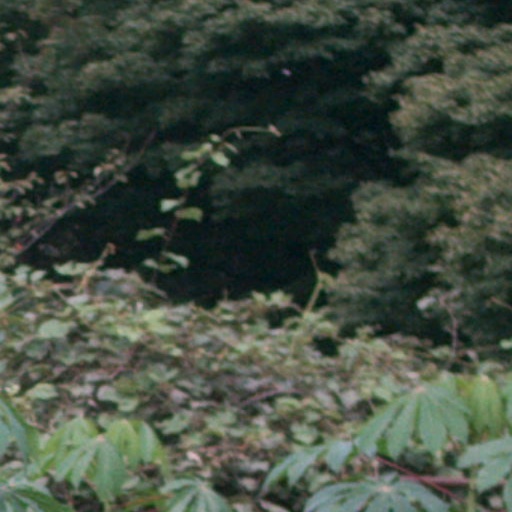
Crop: cassava